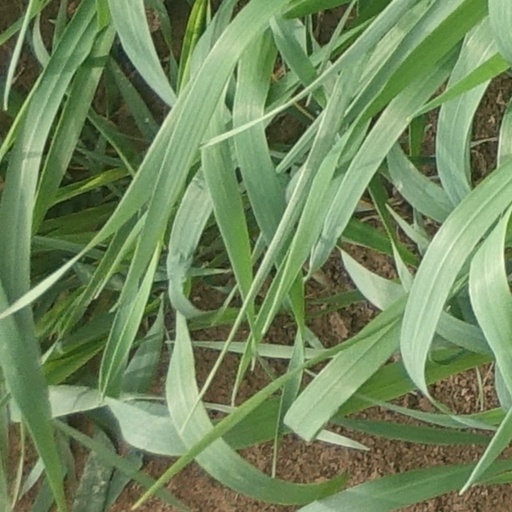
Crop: wheat